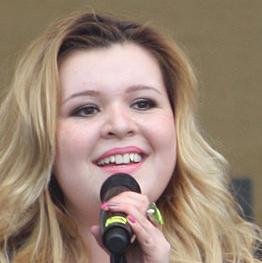
Age: 18